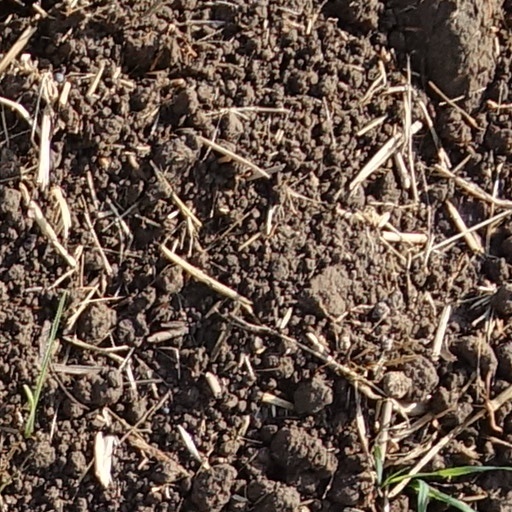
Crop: wheat